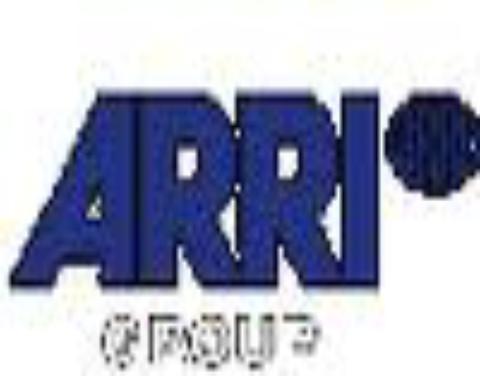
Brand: Arri
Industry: Clothes